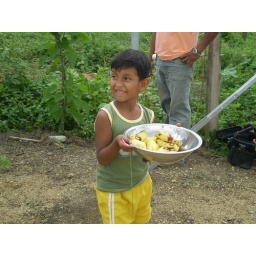
After working soo long in the hot sun building, this boy kindly brought us some bananas to eat.